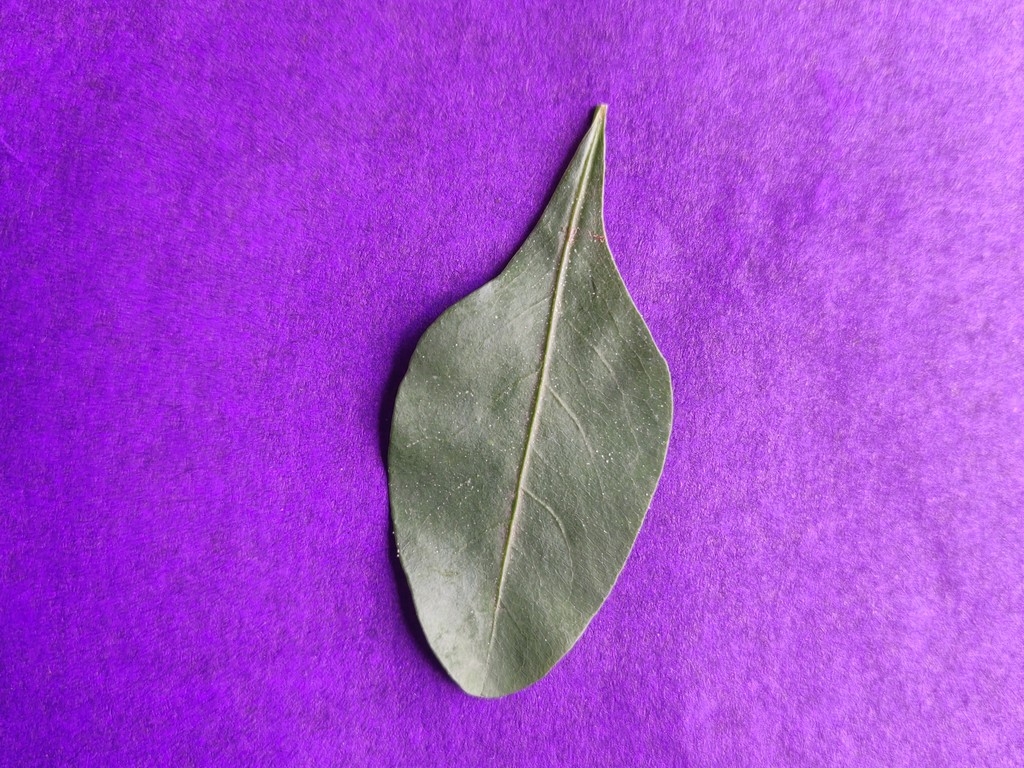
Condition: Healthy
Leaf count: single
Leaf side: front